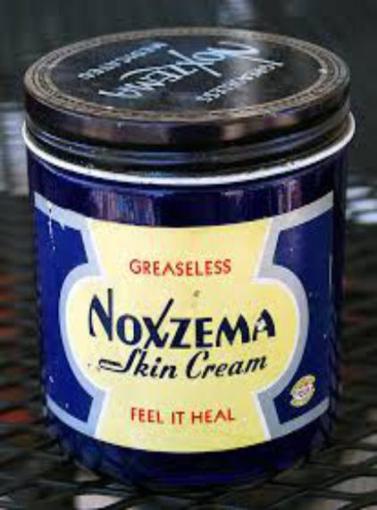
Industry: Necessities